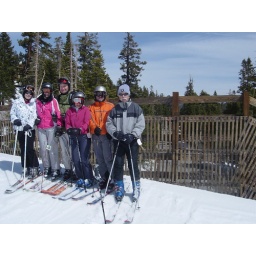
Ski bridge over a road